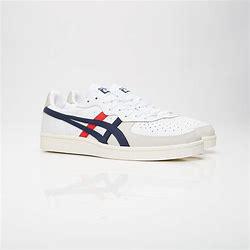
Brand: Asics
Model: 100